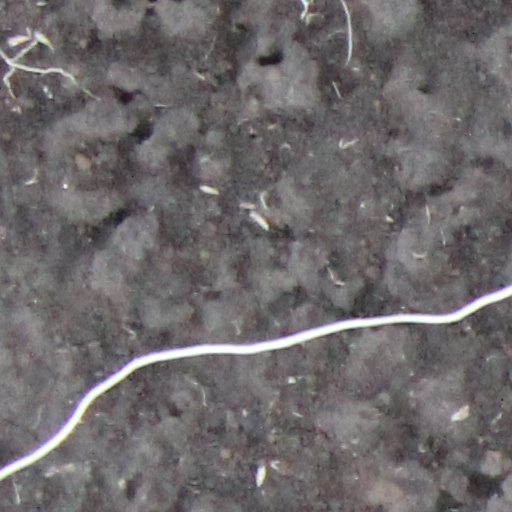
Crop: wheat